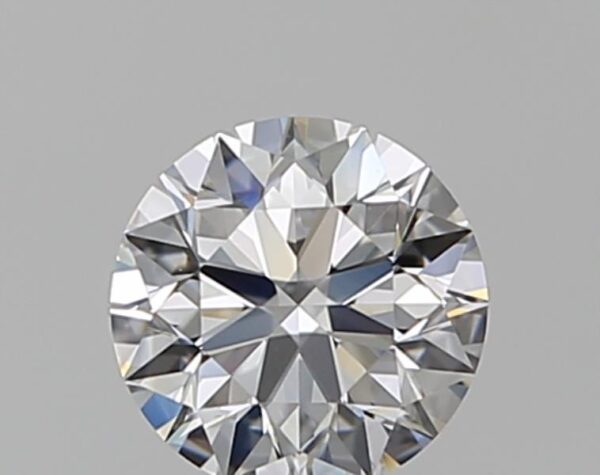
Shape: round
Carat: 0.51
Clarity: VS1
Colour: E
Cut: EX
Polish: EX
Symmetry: EX
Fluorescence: N
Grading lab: GIA
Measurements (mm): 5.05 x 5.09 x 3.18